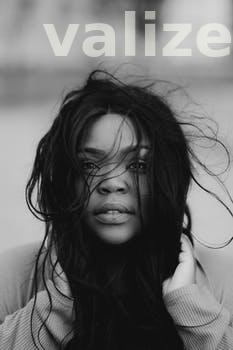
Label: Watermark